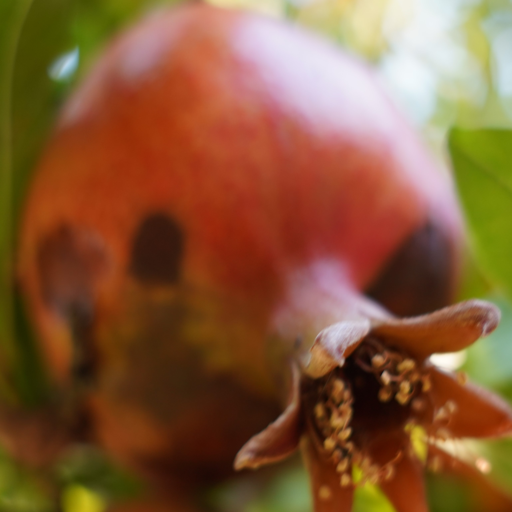
Label: Colletotrichum spp